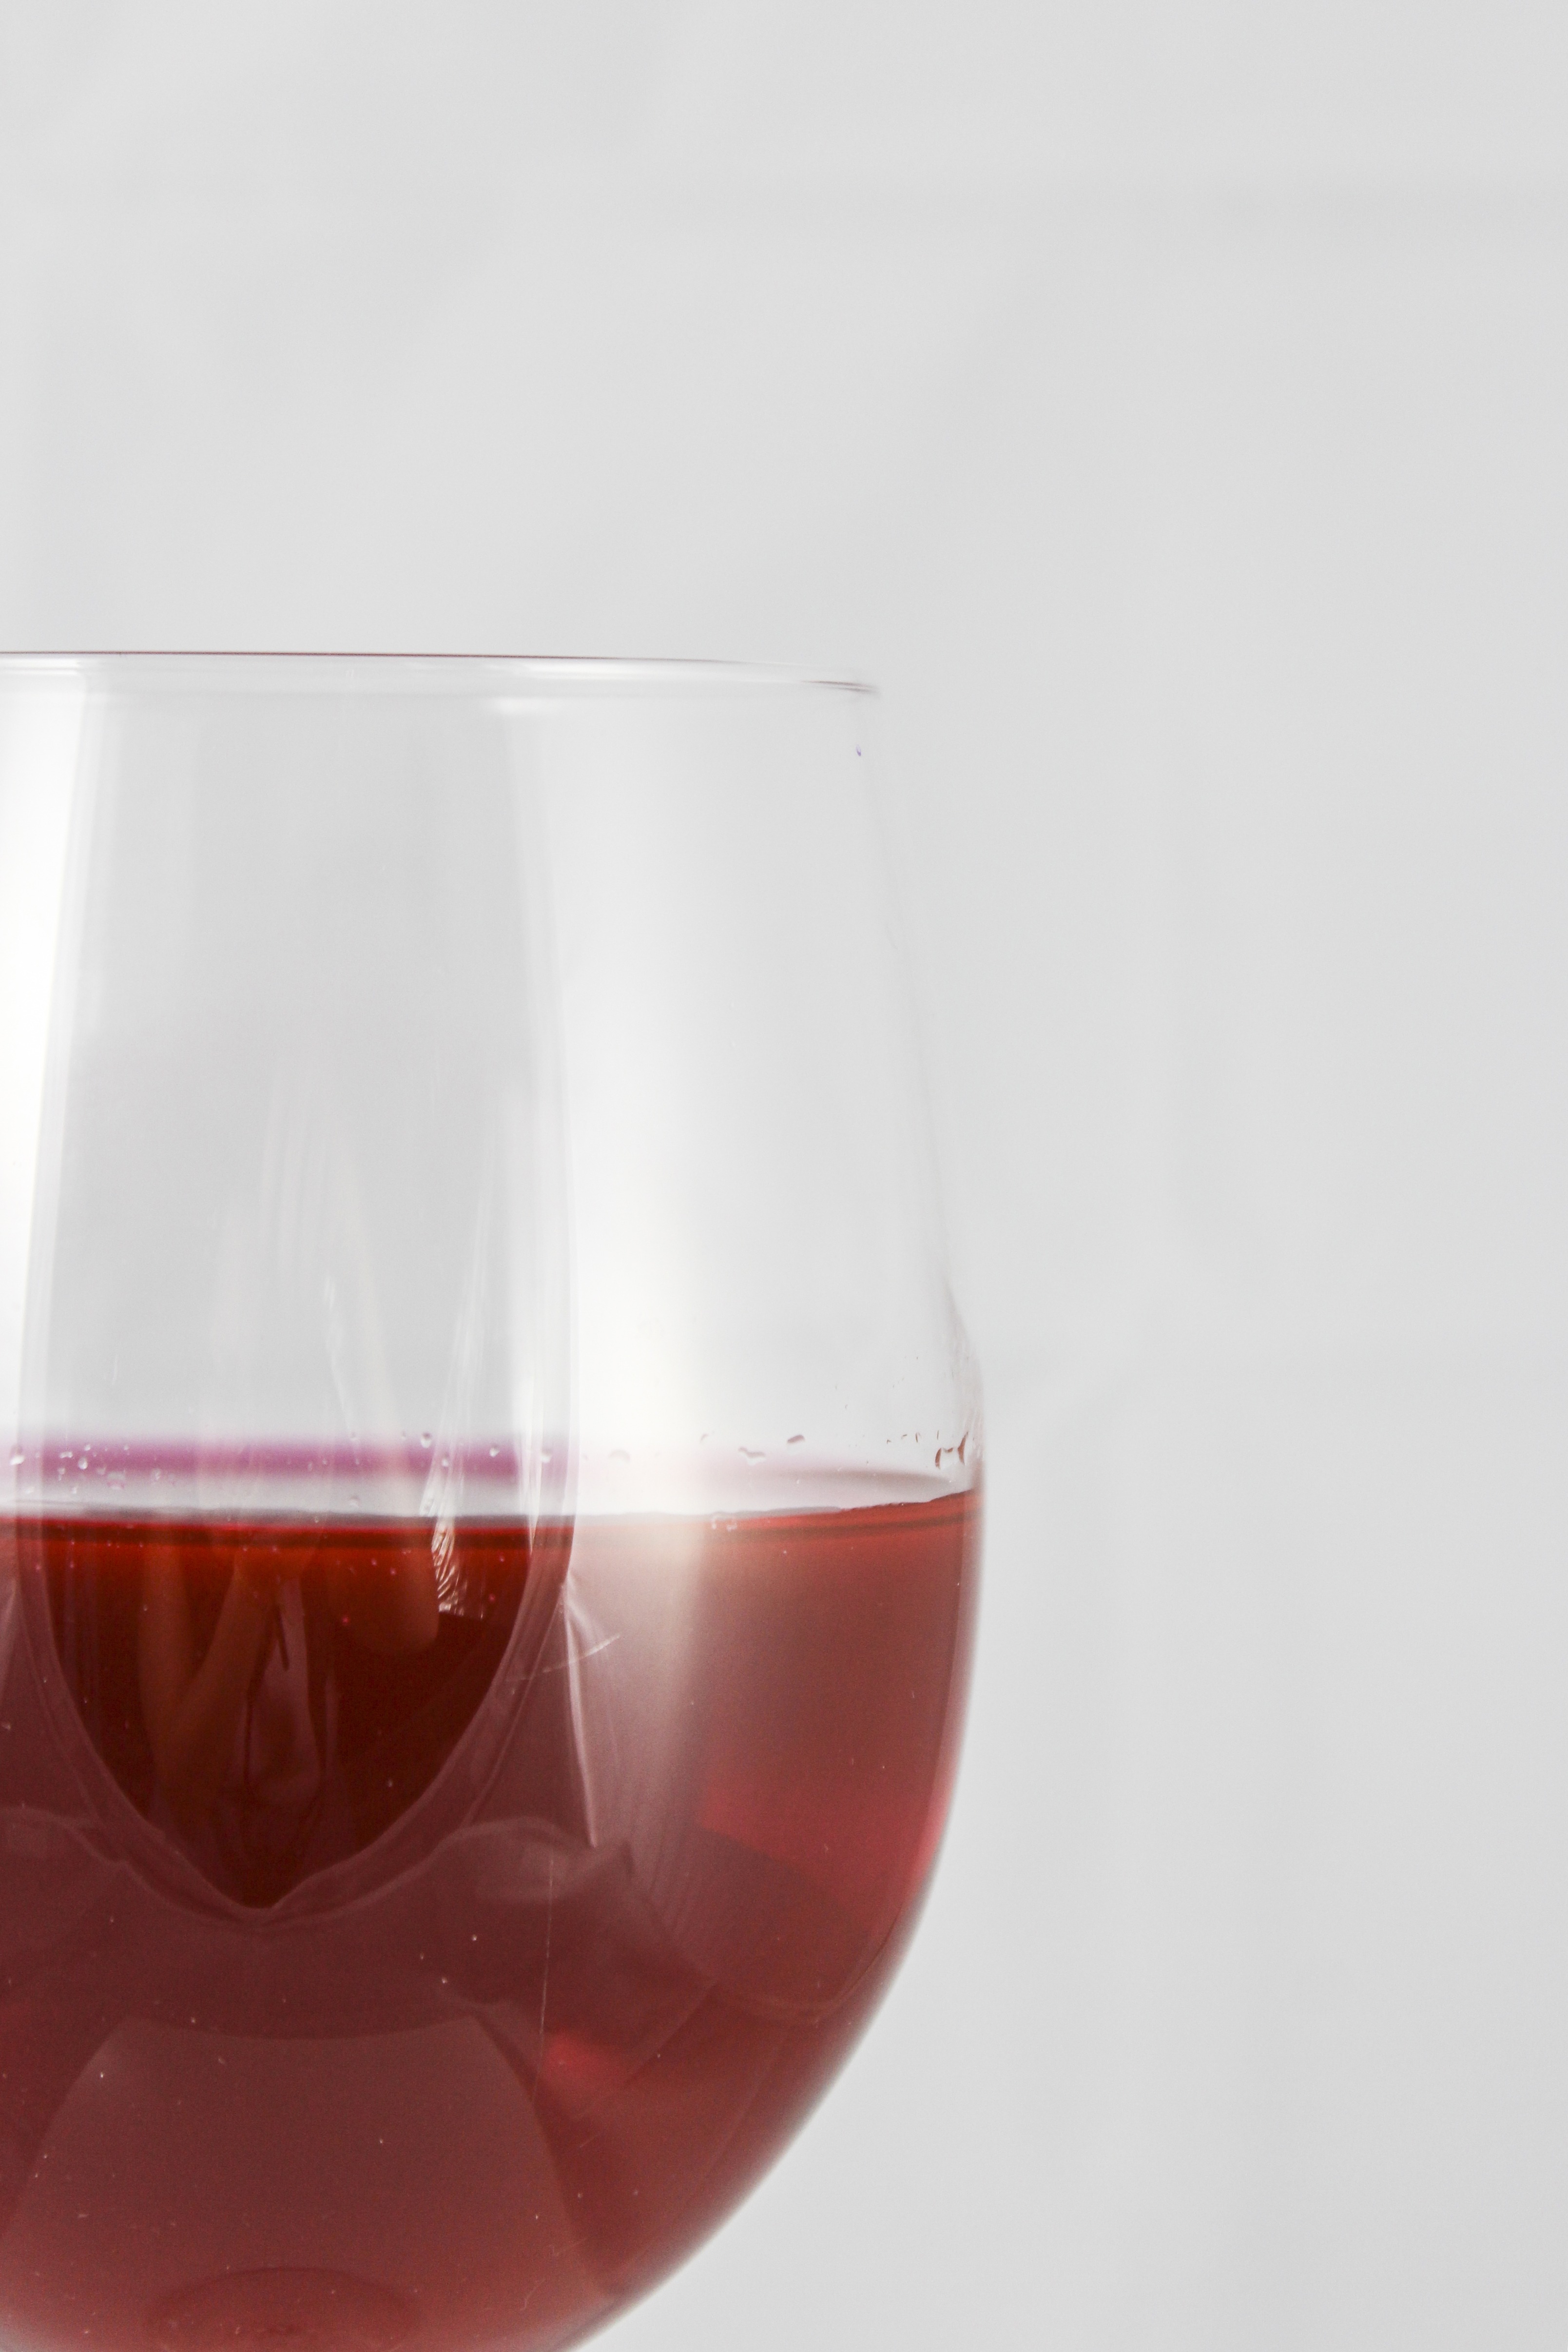
water, liquid, wine, glass, red, color, drink, red wine, tableware, ink, wine glass, blood, barware, stemware, dissolved, a glass of, drinkware, old fashioned glass, wine cocktail